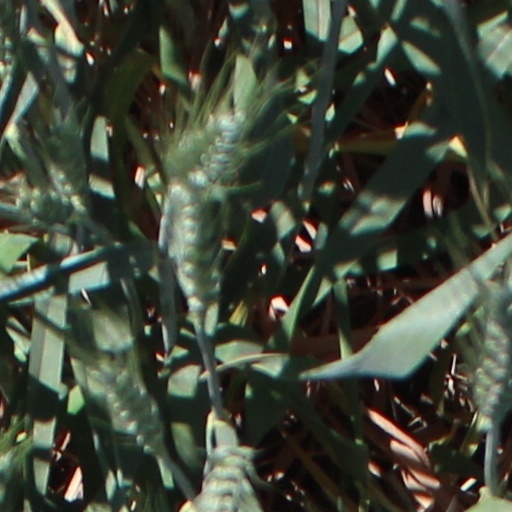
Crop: wheat